34th Bomb Squadron

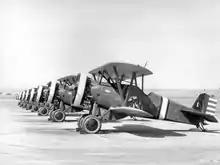
34h Pursuit Squadron Boeing P-12s at March Field, about 1932.

The 2d AIC was established by the Training Section, AEF to train aerial observers and observation pilots. The observer also manned two Lewis Machine Guns for defense. Several squadron members, who had been trained by the RFC in machine guns, started a machine gun school at the base. Other men were engaged in construction activities, putting up aircraft hangars and wooden buildings for all manner of uses from training classes to barracks. Men were assigned as mechanics to airplanes arriving at Tours, and others were used as instructors for the various classes that were organized at the base. In February, there was a general reorganization of the 2d AIC and about half the men of the 34th were transferred to other squadrons, and new men were transferred into the 34th. Many promotions were given to the senior members of the squadron who had arrived the previous December. Training was given to many members of the Corps Observation squadrons of the First Army Air Service as they arrived in France; and beginning in August 1918, new pilots and observers for the planned Second Army Air Service began to arrive for training.